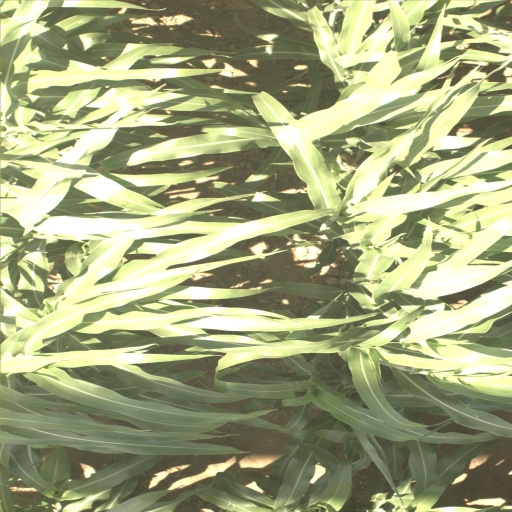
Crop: sorghum